List of county routes in Suffolk County, New York (51–75)

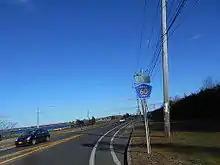
CR 60 in Noyack

CR 56 provides the entrance to Southaven County Park along Carmans River, and the median of Sunrise Highway near this section contains a pine tree lined median in front of those entrances. The setting along these roads is similar to the one on the Southern State Parkway west of Belmont Lake State Park. After the intersection of River Road, a westbound on-ramp to Sunrise Highway, which was originally built with two different access points.